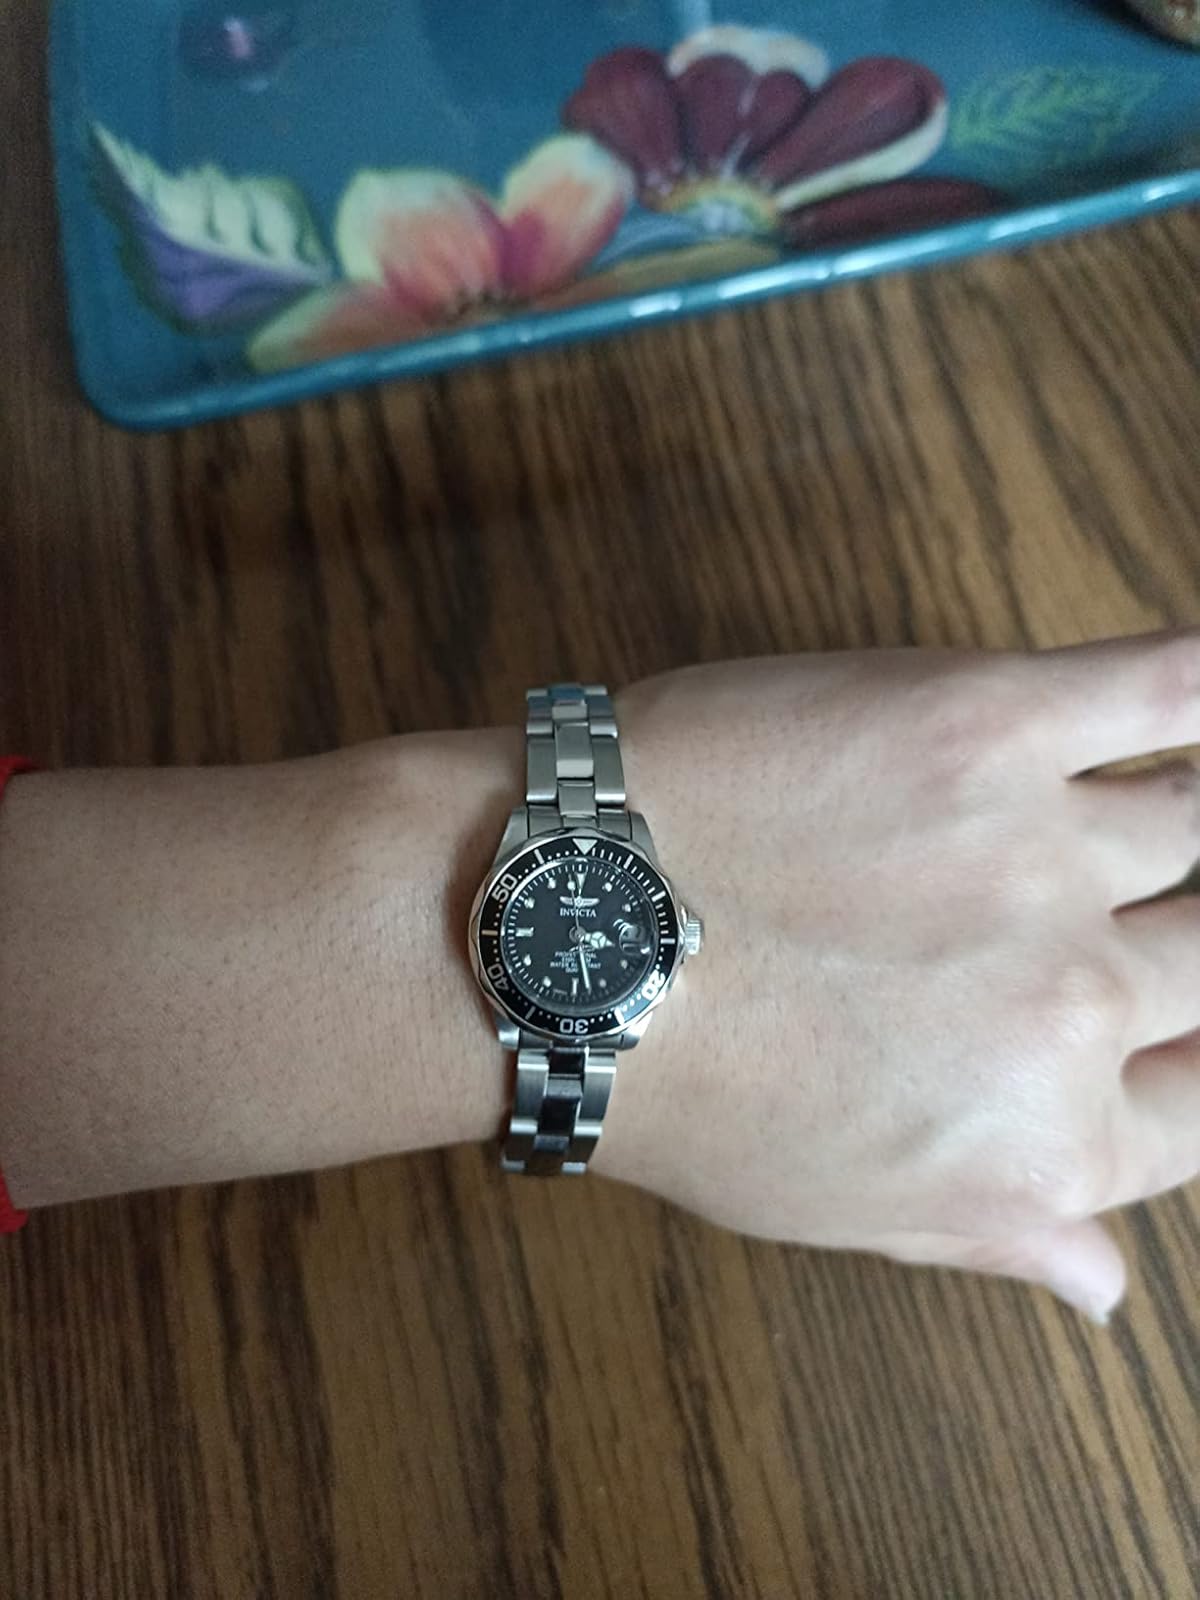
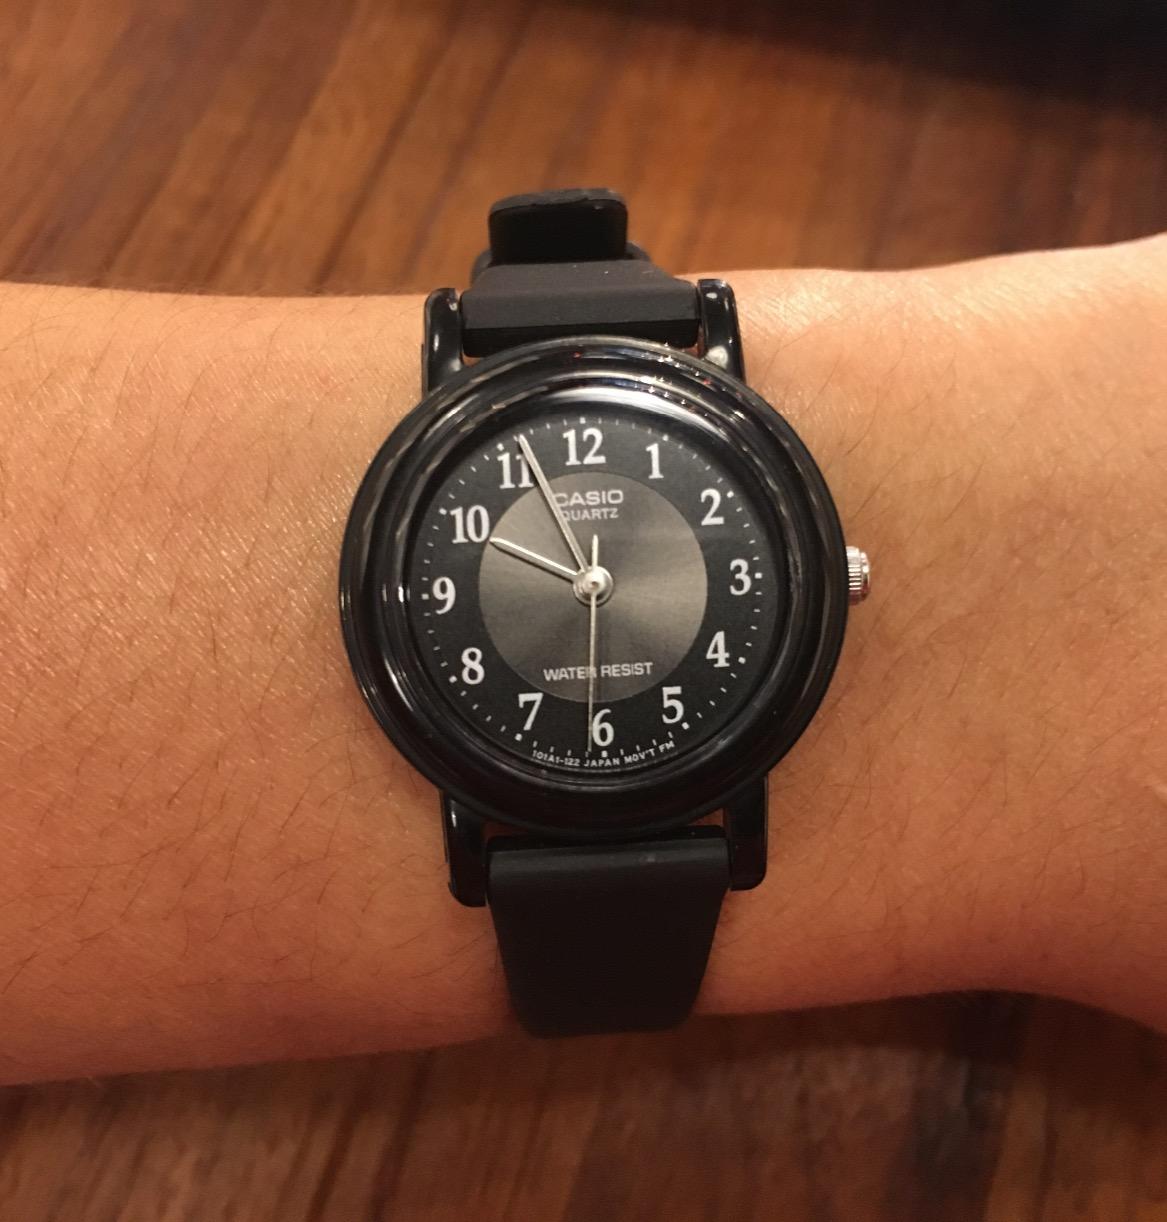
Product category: accessories_watch
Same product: no